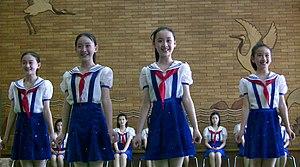
Le système éducatif en Corée du Nord est fortement centralisé et sous le contrôle de l'État.